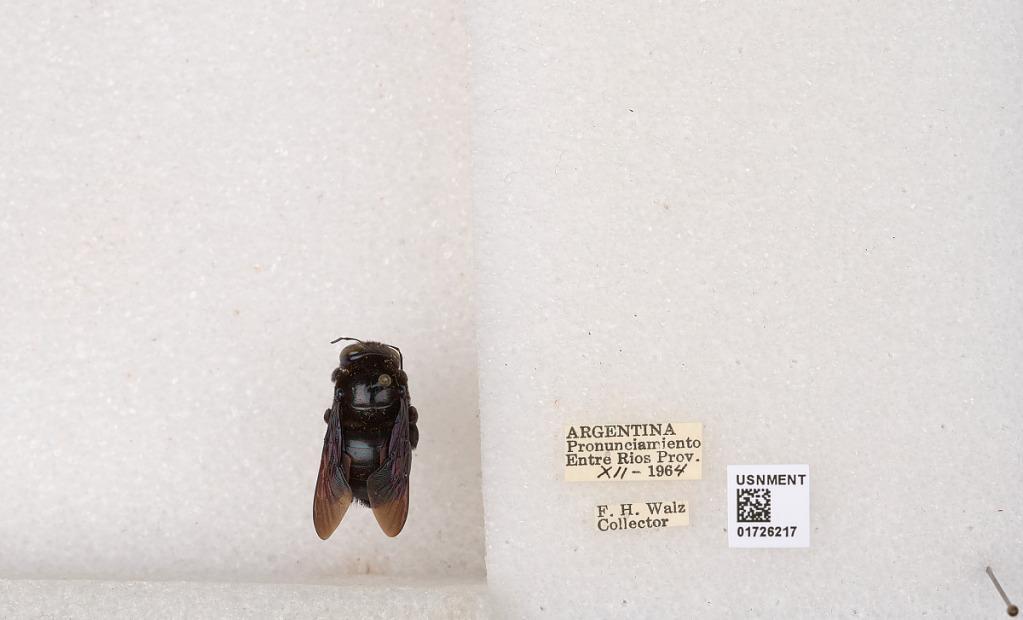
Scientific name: Xylocopa (Schonnherria) macrops Lepeletier
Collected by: F. Walz
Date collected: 1964-12-1
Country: Argentina
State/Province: Entre Rios
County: Uruguay
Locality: Pronunciamiento